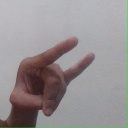
अक्षर: च